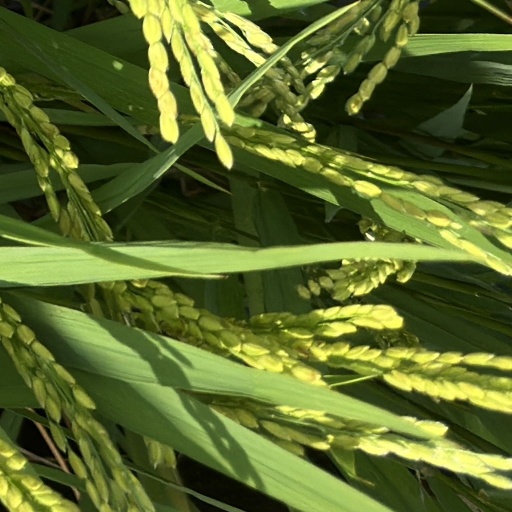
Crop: rice